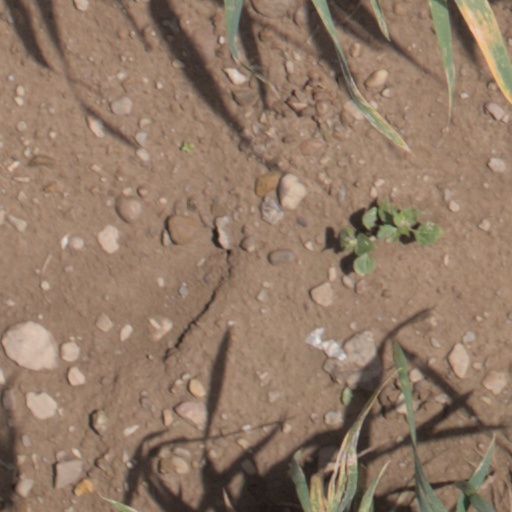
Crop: wheat